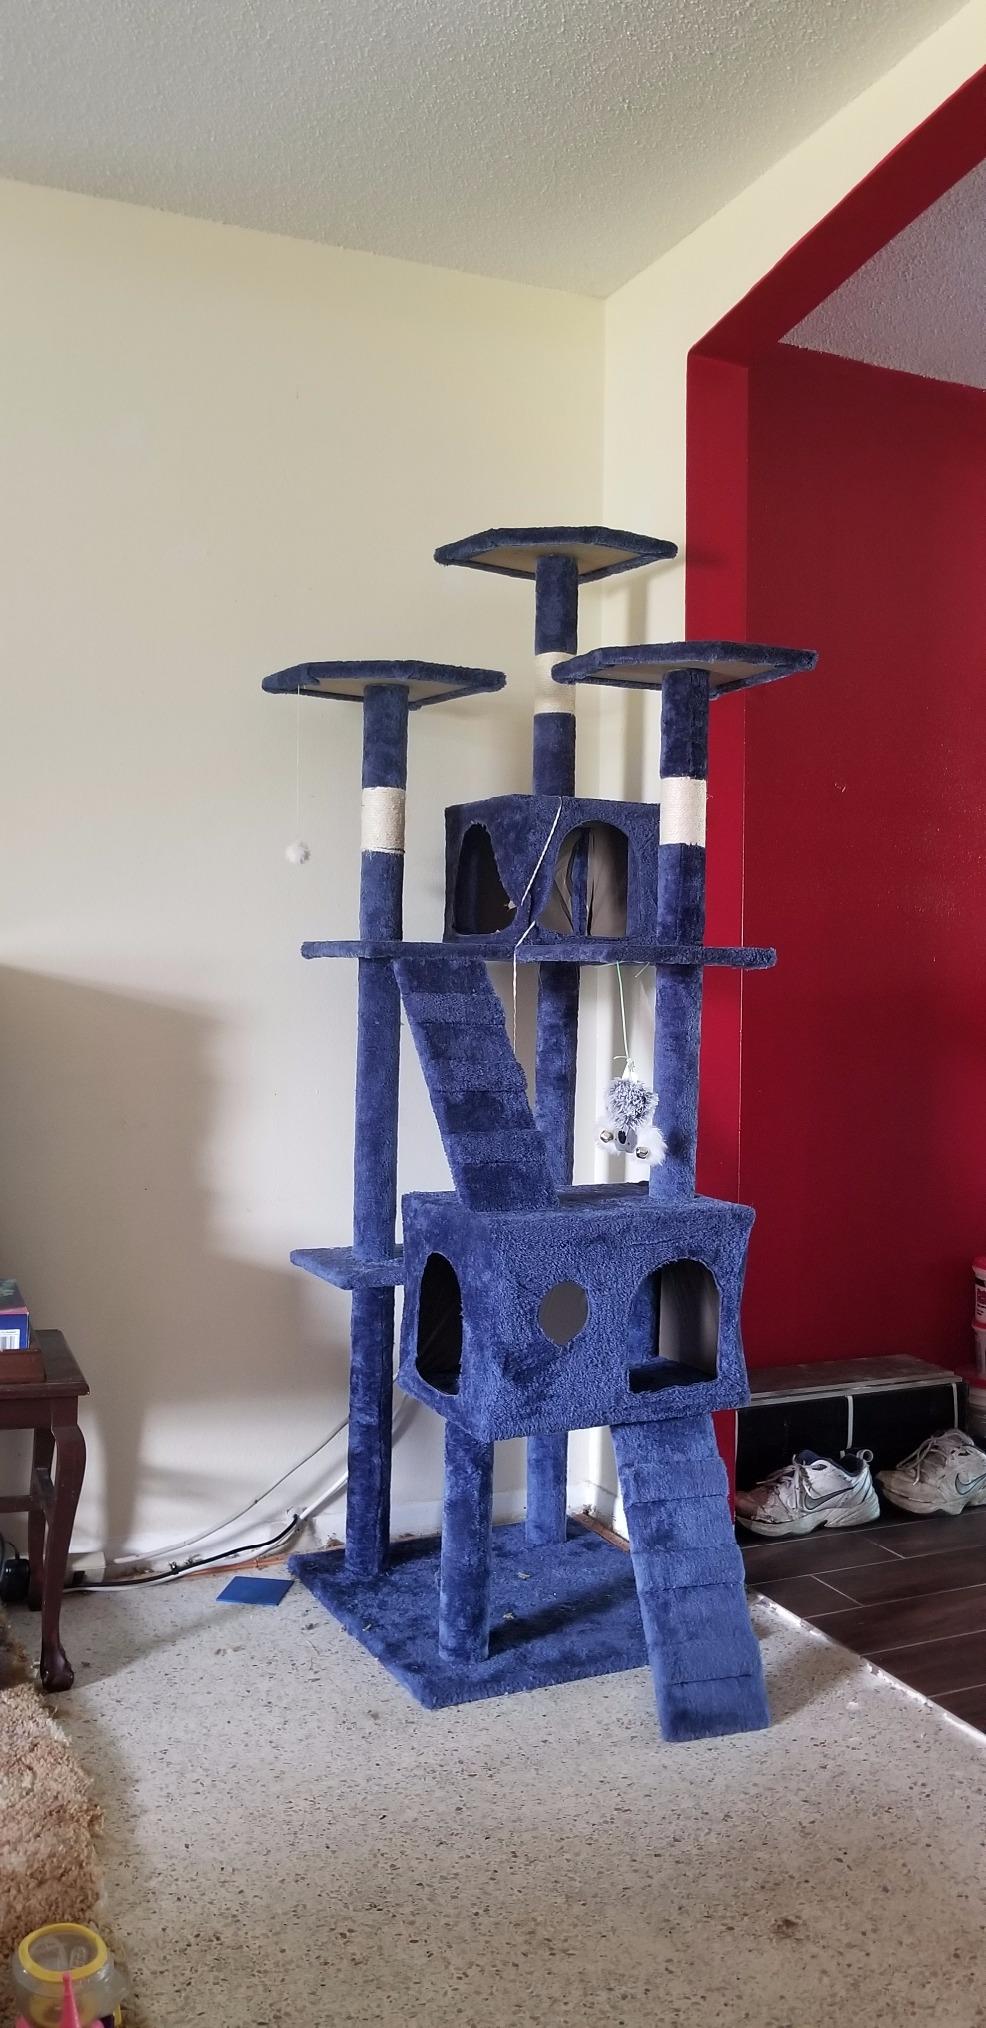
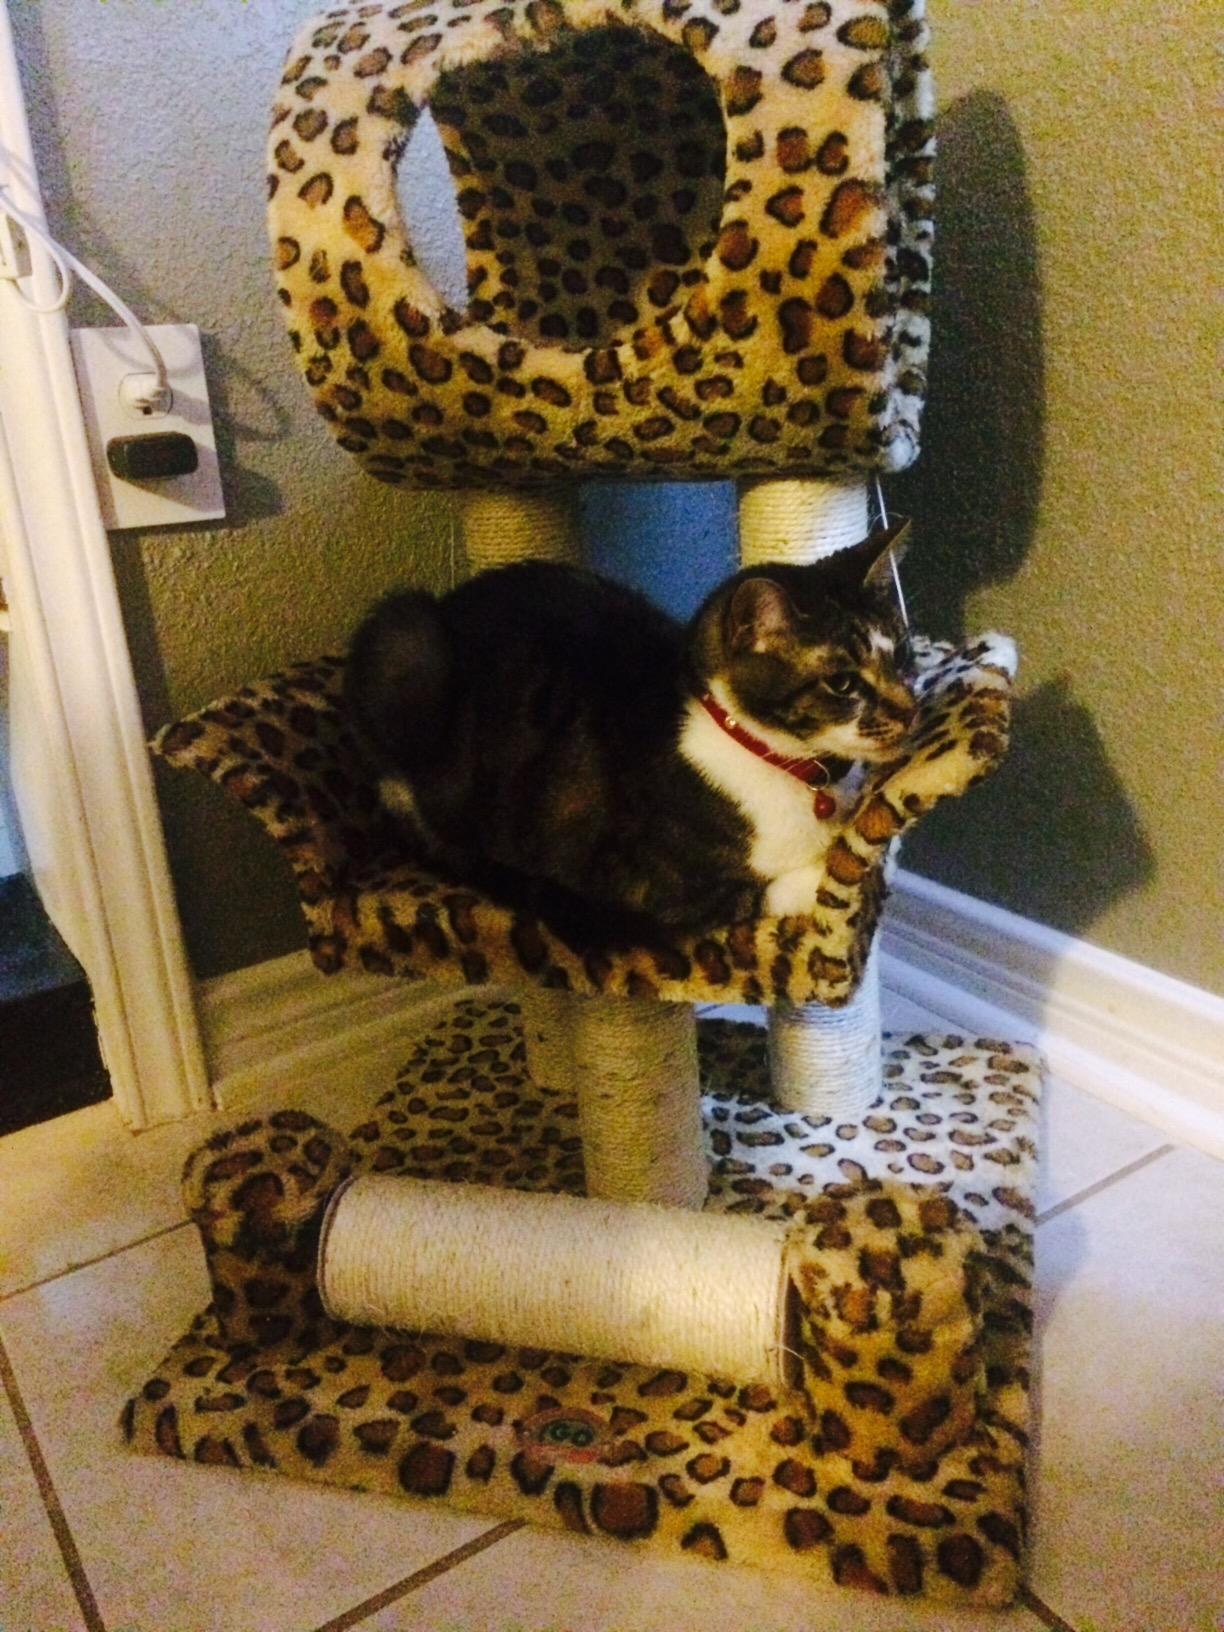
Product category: items_cat tree
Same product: no